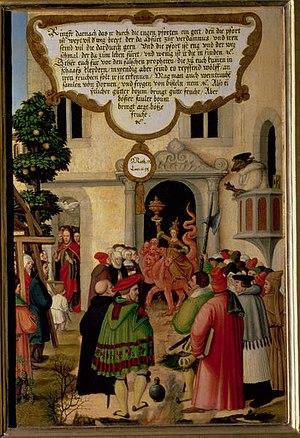
Matthias Gerung, né vers 1500 à Nördlingen, mort vers 1568-1570 à Lauingen) est un graveur, enlumineur et peintre du XVIᵉ siècle appartenant à l'école allemande.